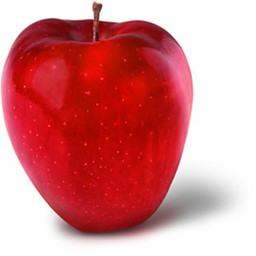
Label: Apple